Abbeyfeale

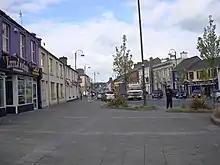
Abbeyfeale town centre

The town is known for its musical traditions, and traditional musicians such as Donal Murphy and Eibhlin Healy have lived in the town.